1 sen coin

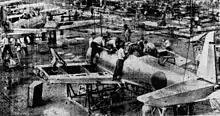
Materials to make coins such as aluminum were eventually needed for aircraft (c.1944).

One sen coins were minted again during Emperor Shōwa's 2nd year of reign (1927) using the Taishō era paulownia design. Meanwhile, events around the world including the Great Depression were leading up to another world war. Japan was pushed into a militaristic regime by 1933, and started stockpiling nickel as war materials. The Second Sino-Japanese War broke out in 1937 and a National Mobilization Law was declared in the following year. This action suspended the coinage act of 1897 and allowed the Japanese government to issue temporary subsidiary coins without obtaining approval from the Imperial Diet. New brass coins featuring a crow design on the obverse replaced the old copper paulownia coins on June 1, 1938. Brass was chosen as the previous composition contained tin which was a military-important metal not produced in Japan. The "crow" design with waves on the obverse, and eight ridge mirrors on the reverse was made by combining submissions from a public offering. On November 29, 1938, the act was revised and one sen coins were struck in aluminum as copper was needed for munitions. The diameter of the one sen coin was reduced from 23 down to 17.6mm, while the weight dropped from 3.75 to 0.90 grams. Although the coins were now smaller and lighter, the crow and waves design did not change.